Downtown Binghamton

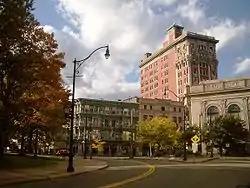
The intersection of Court, Chenango and Exchange streets

Downtown is the business and administrative center of the city and region. It is home to the principal state, county and city offices, which are located within Government Plaza on Hawley Street between State and Isbell streets. Important commercial streets include Chenango, Court, Hawley, State and Washington streets.